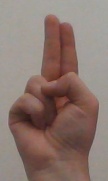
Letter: taa